SITD

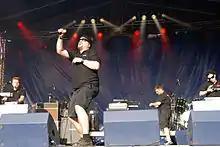
SITD during their performance at Castle Party 2008

SITD, stylised [:SITD:], is a German EBM and industrial band consisting of vocalist Carsten Jacek and keyboardist Francesco "Frank" D'Angelo, the name an acronym for Shadows in the Dark.